Pacifist Socialist Party

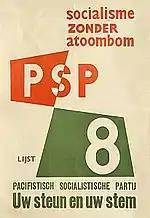
1963 poster with the slogan "Socialism without the atomic bomb"

On 26 January 1957, the PSP was founded by the Action group. The first year was devoted to the organisation of the party and the preparation for the elections which were expected to be in 1960. The party sought to expand its membership, its branches and its electoral support. The founders were joined by members of the Socialist Union, a group which had split unsuccessfully from the PvdA in 1950. In 1958, it entered in the provincial elections and it won two seats in the North Holland provincial legislative. In the 1959 elections the party won two seats in the House of Representatives.